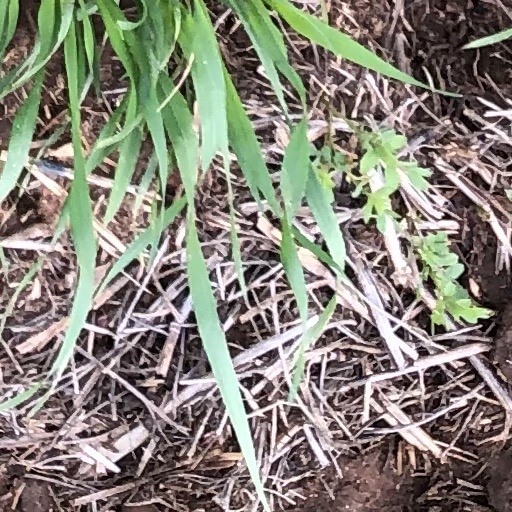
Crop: wheat